The Paris News

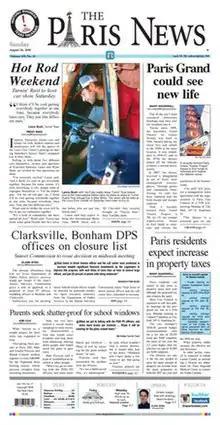
"The Paris News" (August 26, 2018 issue)

The Paris News is a newspaper based in Paris, Texas, covering the Northeast Texas counties of Lamar, Delta, Red River and Fannin, plus Choctaw County, Oklahoma. It publishes three days a week (Tuesdays, Thursdays, and Sundays). It is owned by Southern Newspapers Inc.